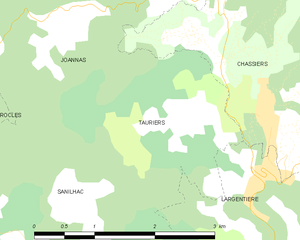
Carte des communes françaises: Tauriers